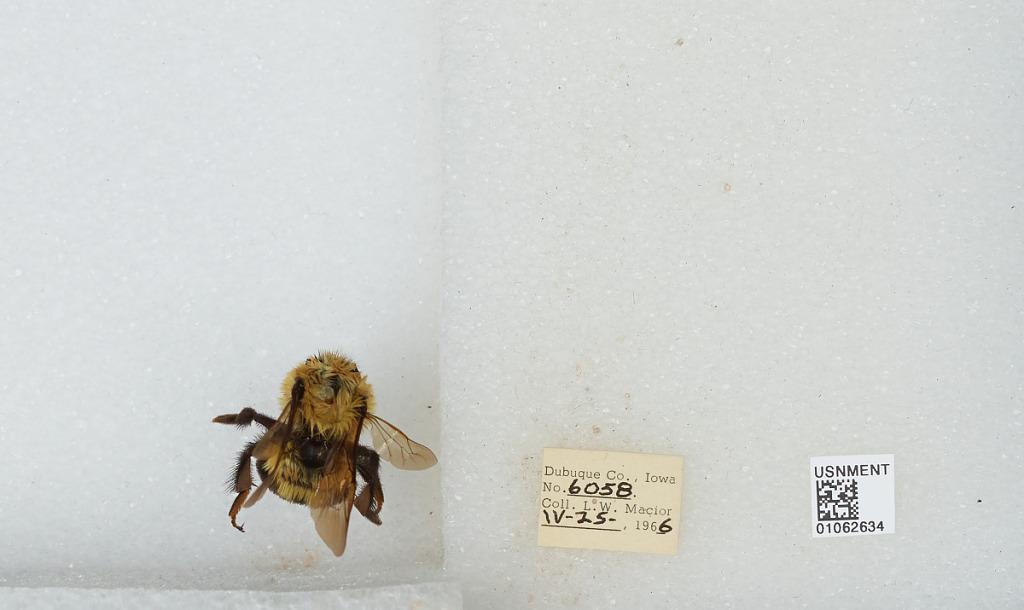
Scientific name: Bombus (Pyrobombus) bimaculatus Cresson
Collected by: L. Macior
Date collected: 1966-4-25
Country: United States
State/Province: Iowa
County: Dubuque
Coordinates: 42.4694, -90.8292